Geologists Range

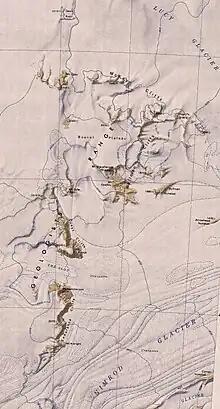
Map of the range

The Geologists Range lies between Nimrod Glacier to the southeast and Lucy Glacier to the northeast.